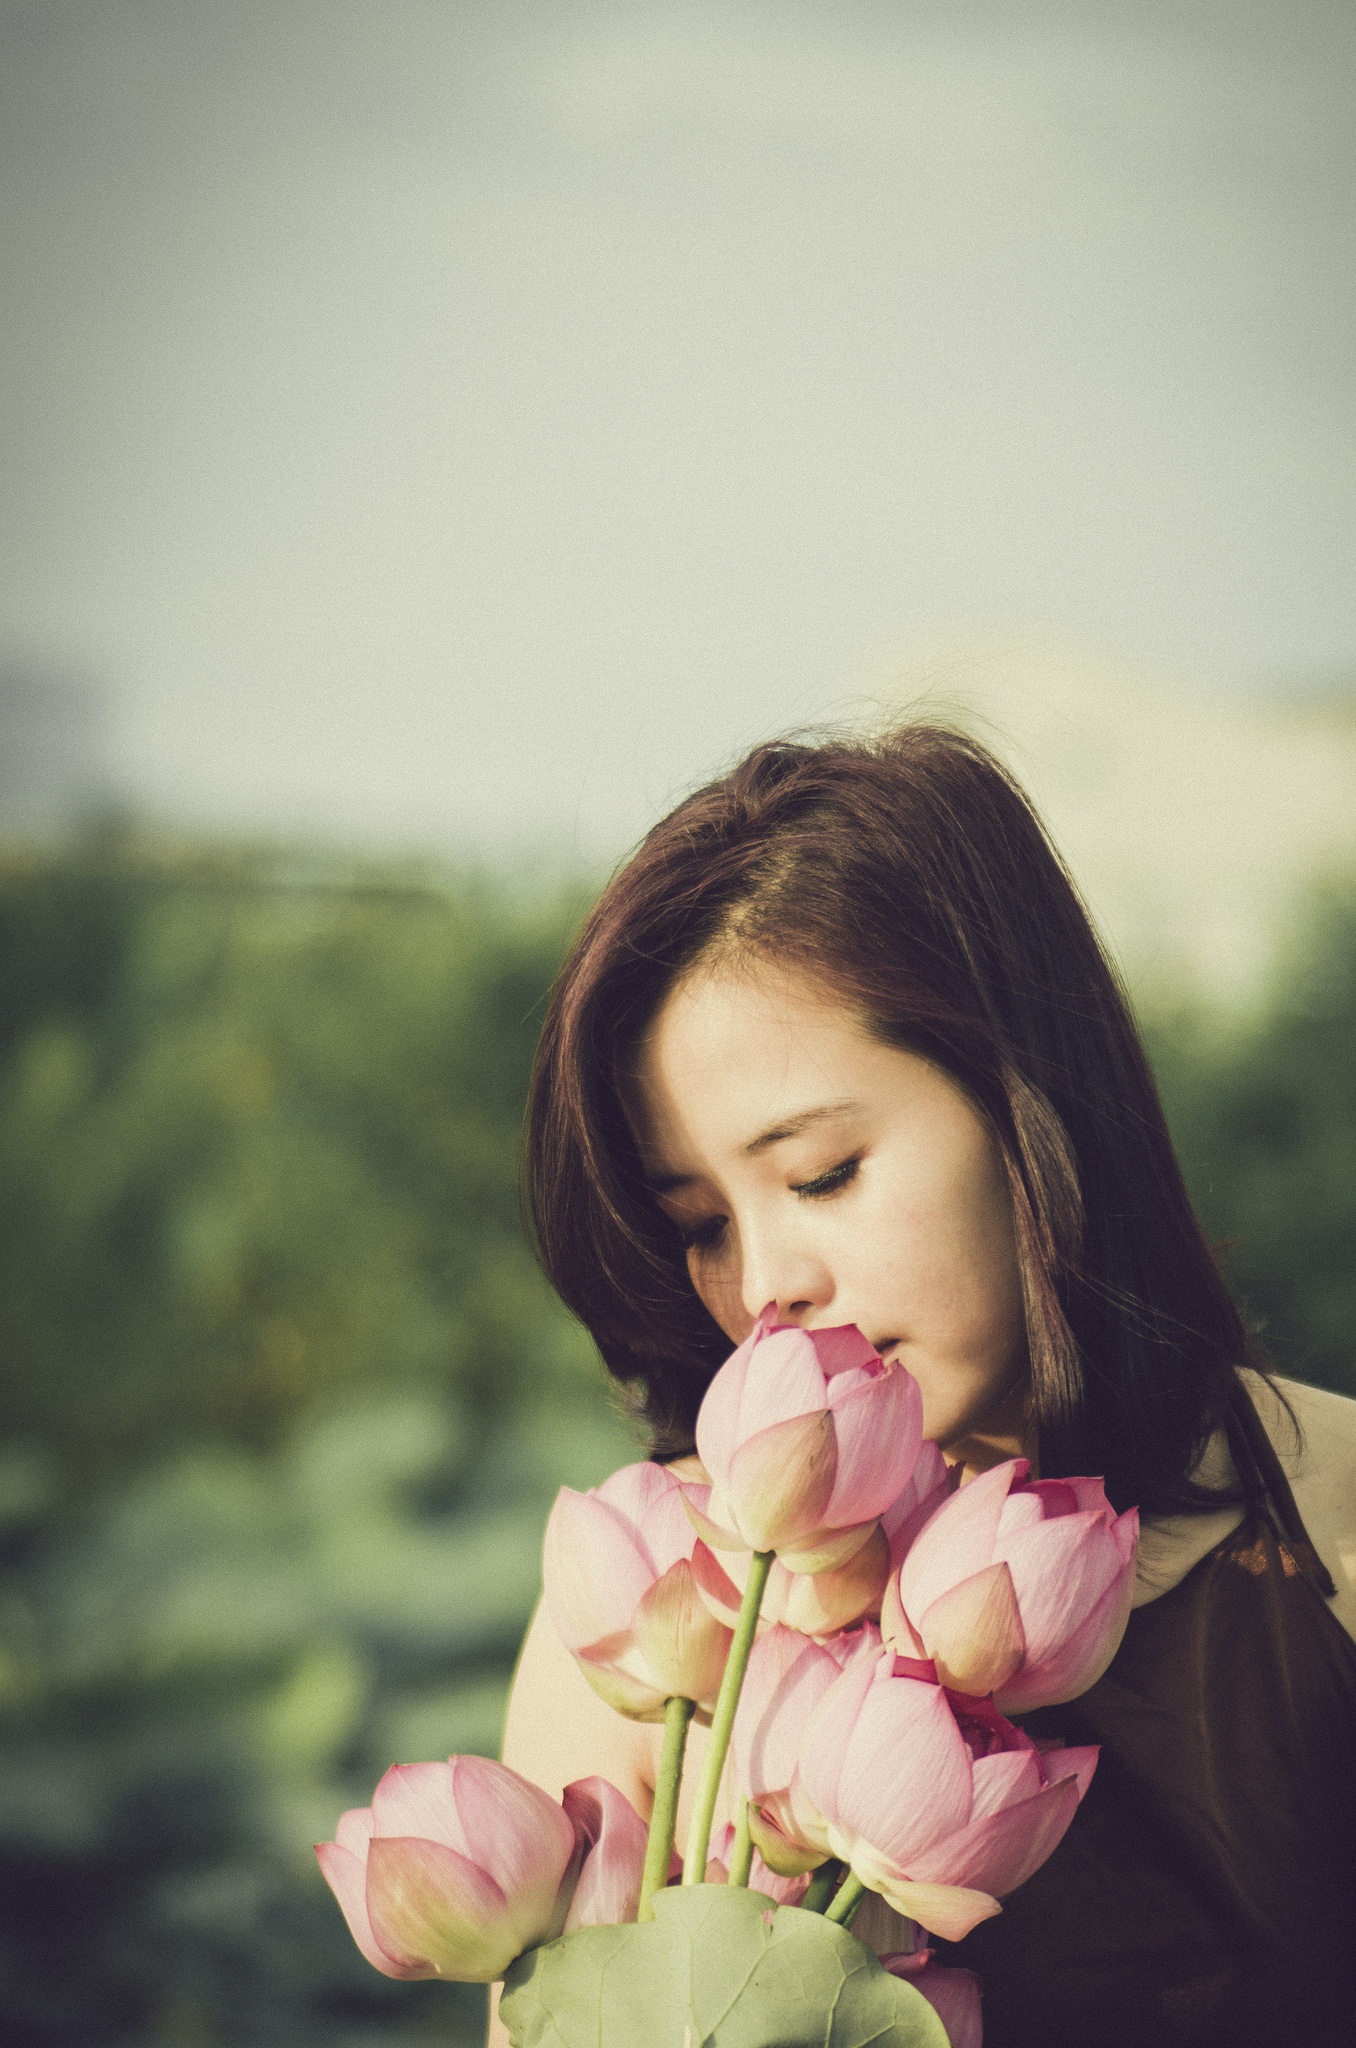
nature, person, plant, girl, woman, photography, flower, female, portrait, model, young, spring, green, color, peaceful, romance, child, pink, lifestyle, facial expression, smile, posing, dress, eye, photograph, skin, lotus, beauty, beautiful, body, attractive, emotion, interaction, photo shoot, flower bouquet, portrait photography